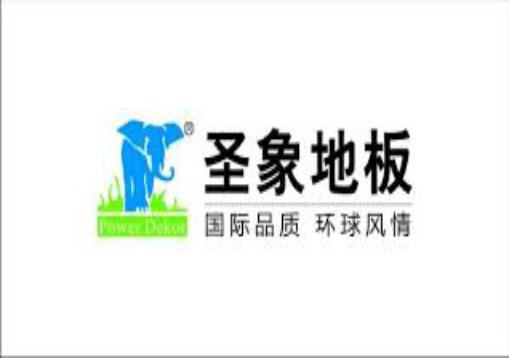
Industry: Necessities